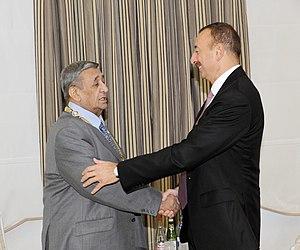
Arif Melikov est un compositeur soviétique puis azerbaïdjanais.